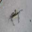
Label: cra